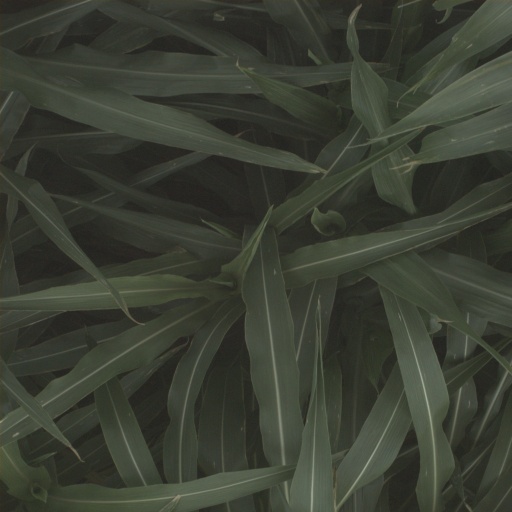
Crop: sorghum